Juls

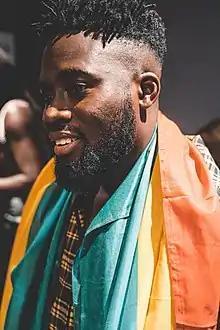
Juls in 2019

Julian Nii Ayitey Adjin Nicco-Annan (born 25 October 1985), better known by his stage name Juls, is a British-Ghanaian record producer, disc jockey, and musician. He is known for his music contributions, particularly in Afrobeats circles, and for the production of songs such as: "Bankulize" and "Skin Tight" by Mr Eazi; "Feel Alright" by Show Dem Camp;" Rudebwoi Love" by Stonebwoy; and "Gwarn" by Burna Boy. He has collaborated with the label BBnz Live, and has worked on A&R for Mr.Eazi's "Life is Eazi" album.